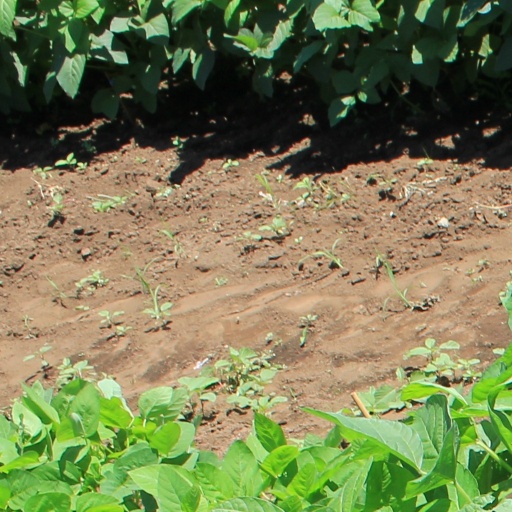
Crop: soybean